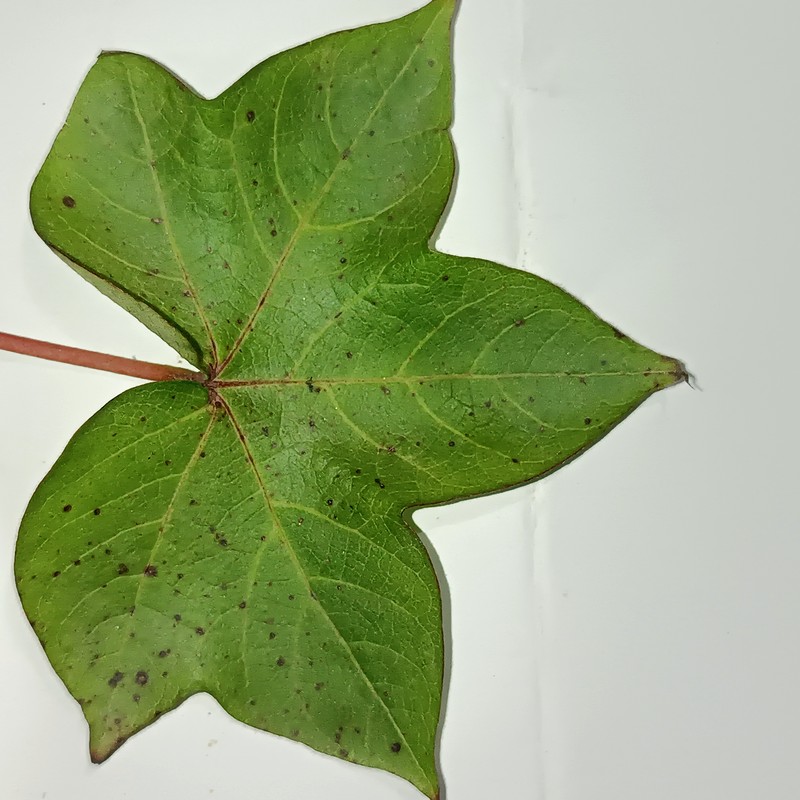
Label: Bacterial Blight